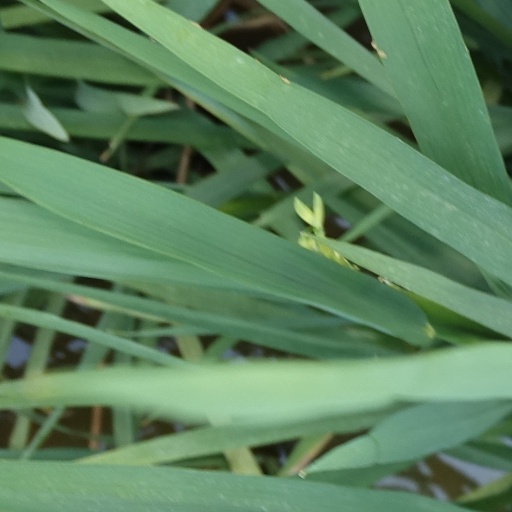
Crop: rice